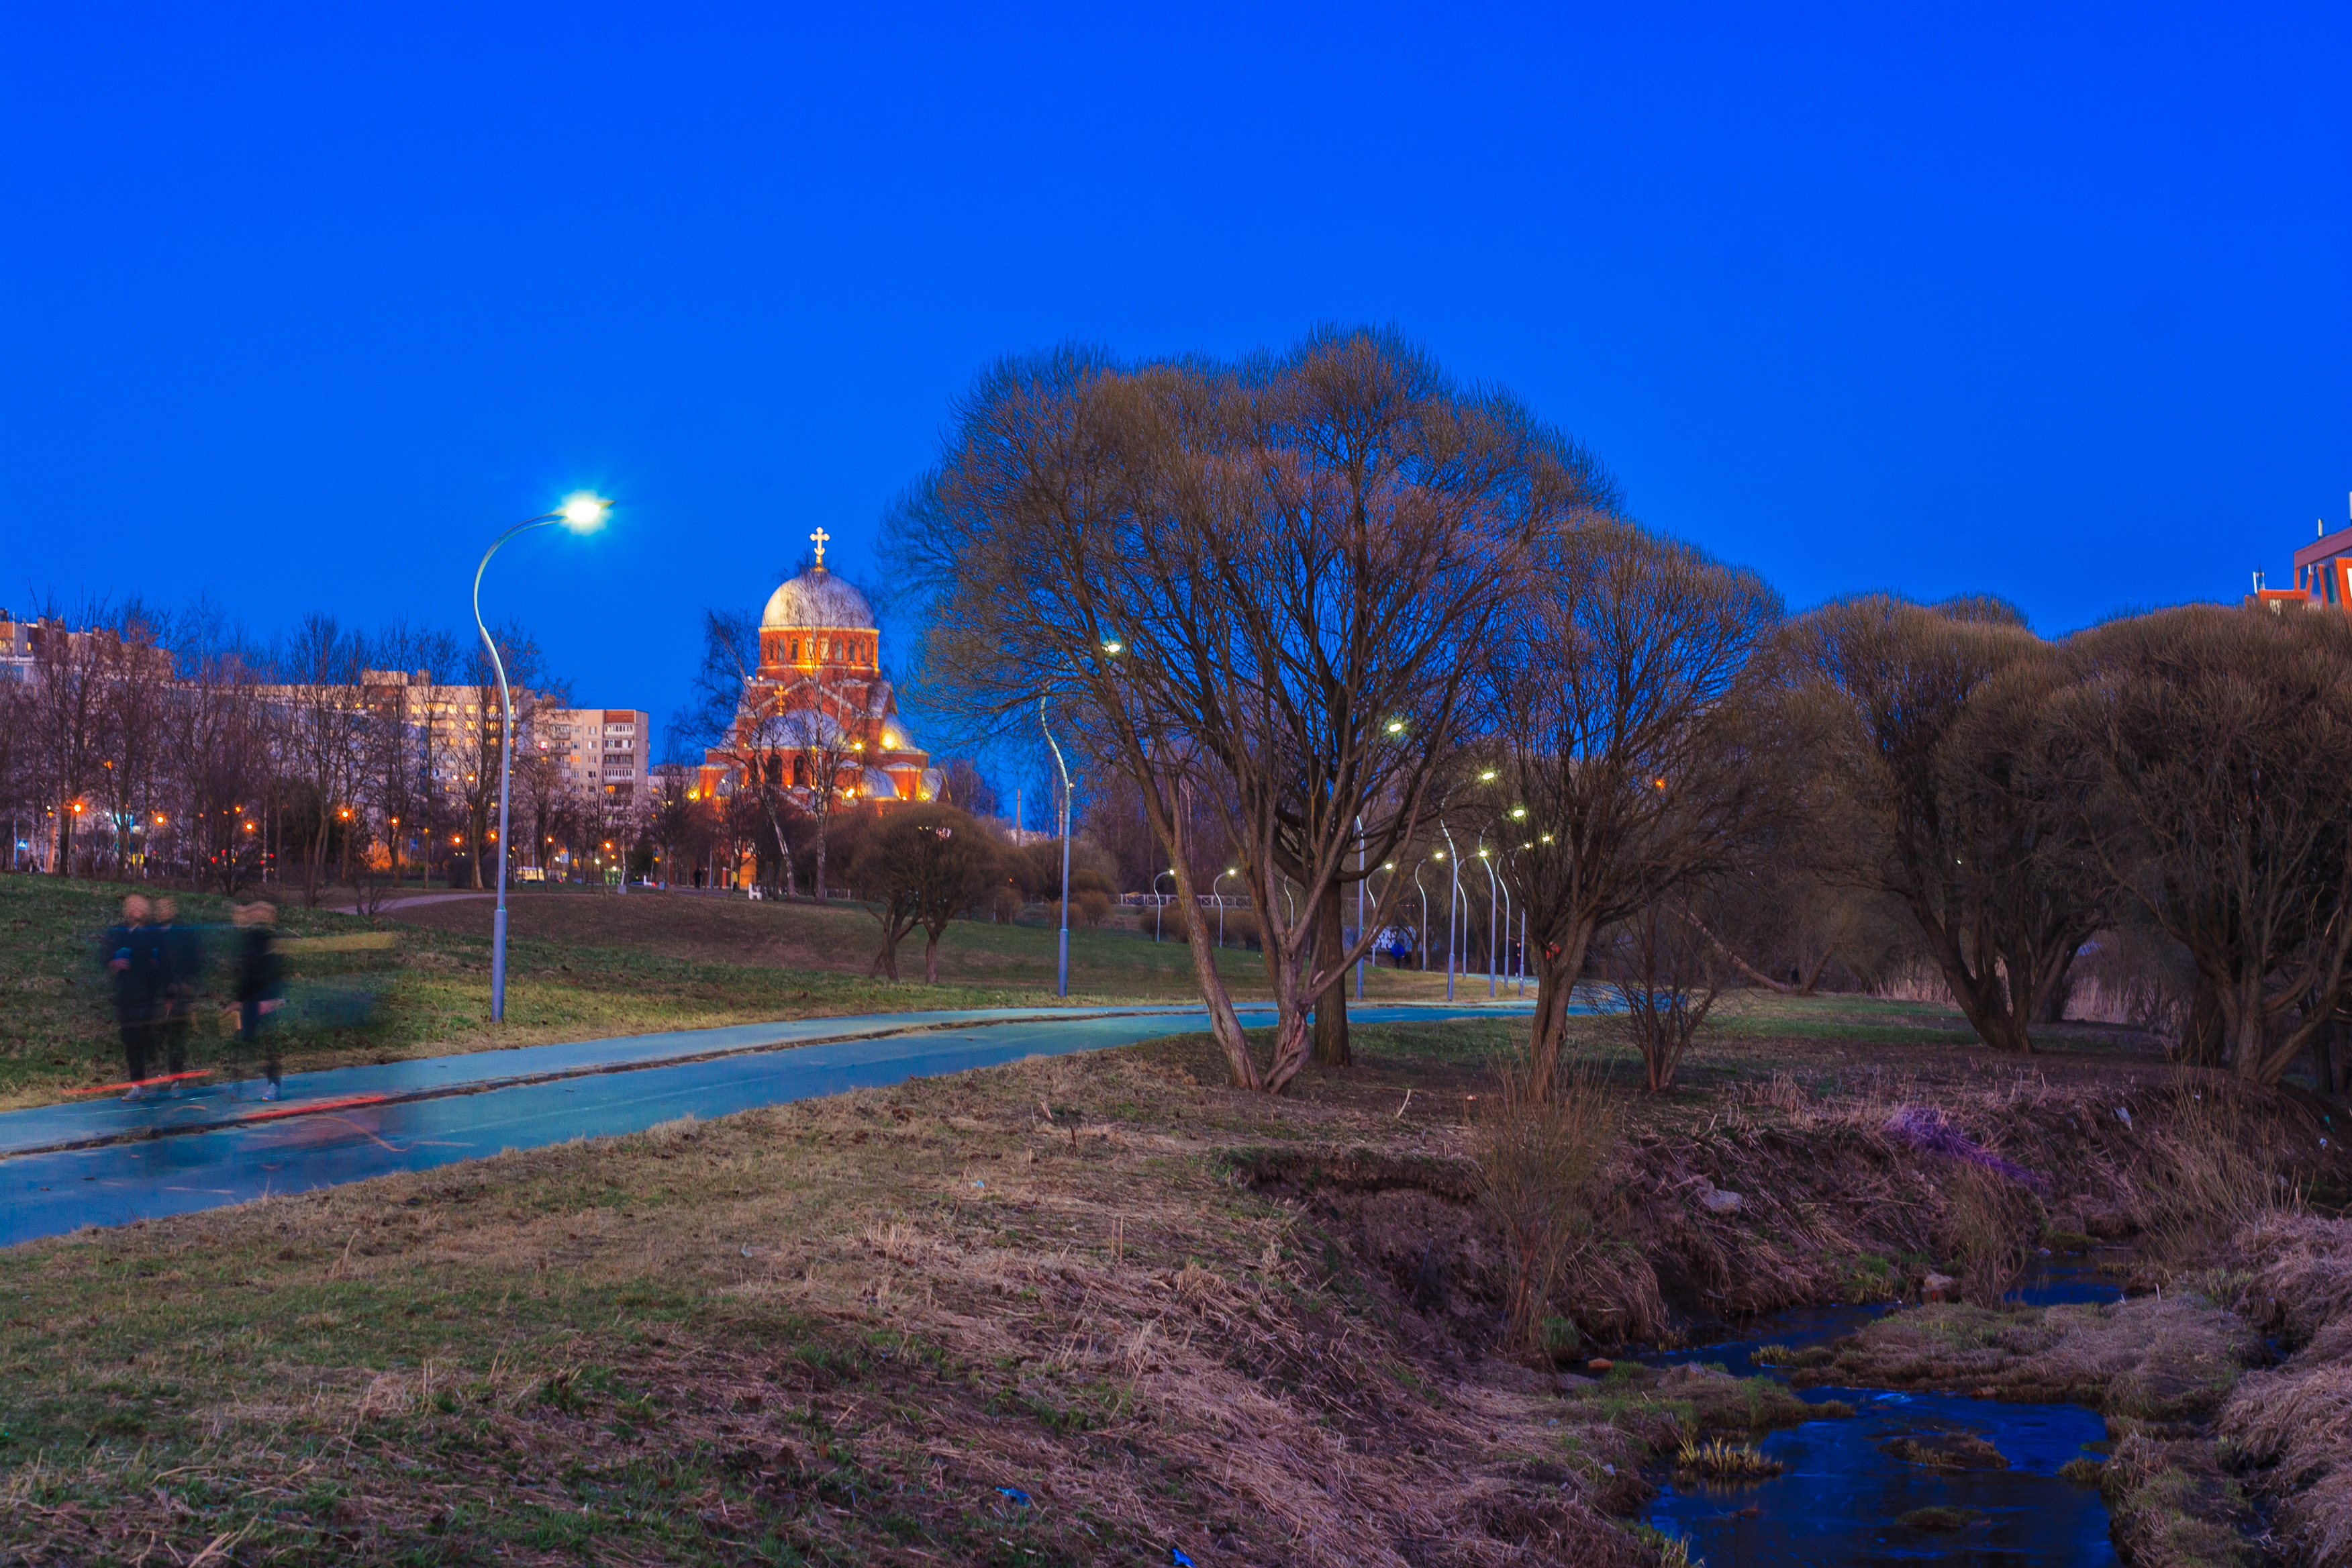
images, plant, sky, street light, tree, azure, natural landscape, building, cloud, grass, road surface, dusk, landscape, road, city, horizon, winter, electric blue, freezing, darkness, midnight, evening, hill, night, reflection, light fixture, garden, leisure, autumn, street, tourism, astronomical object